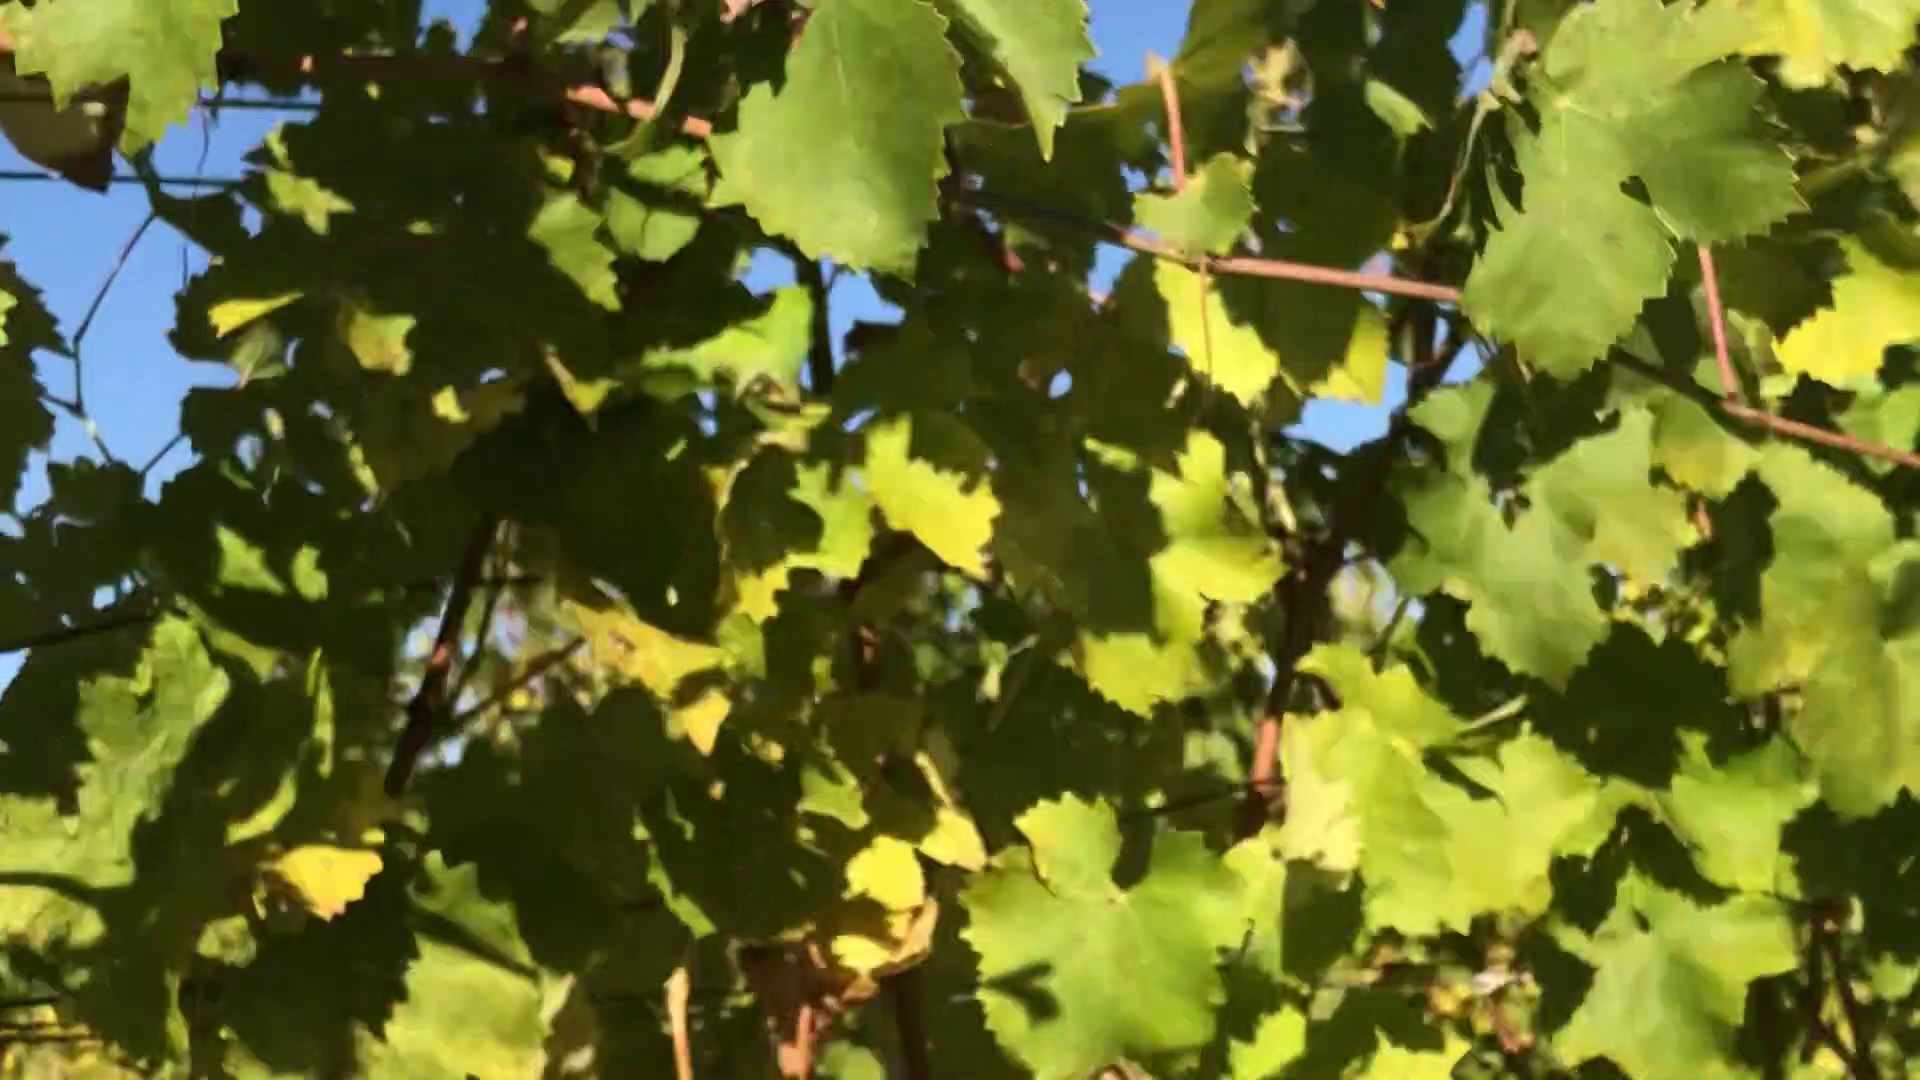
Label: healthy